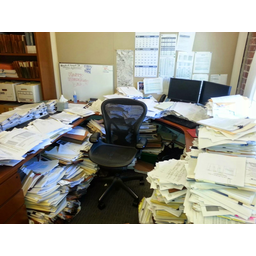
Label: paper